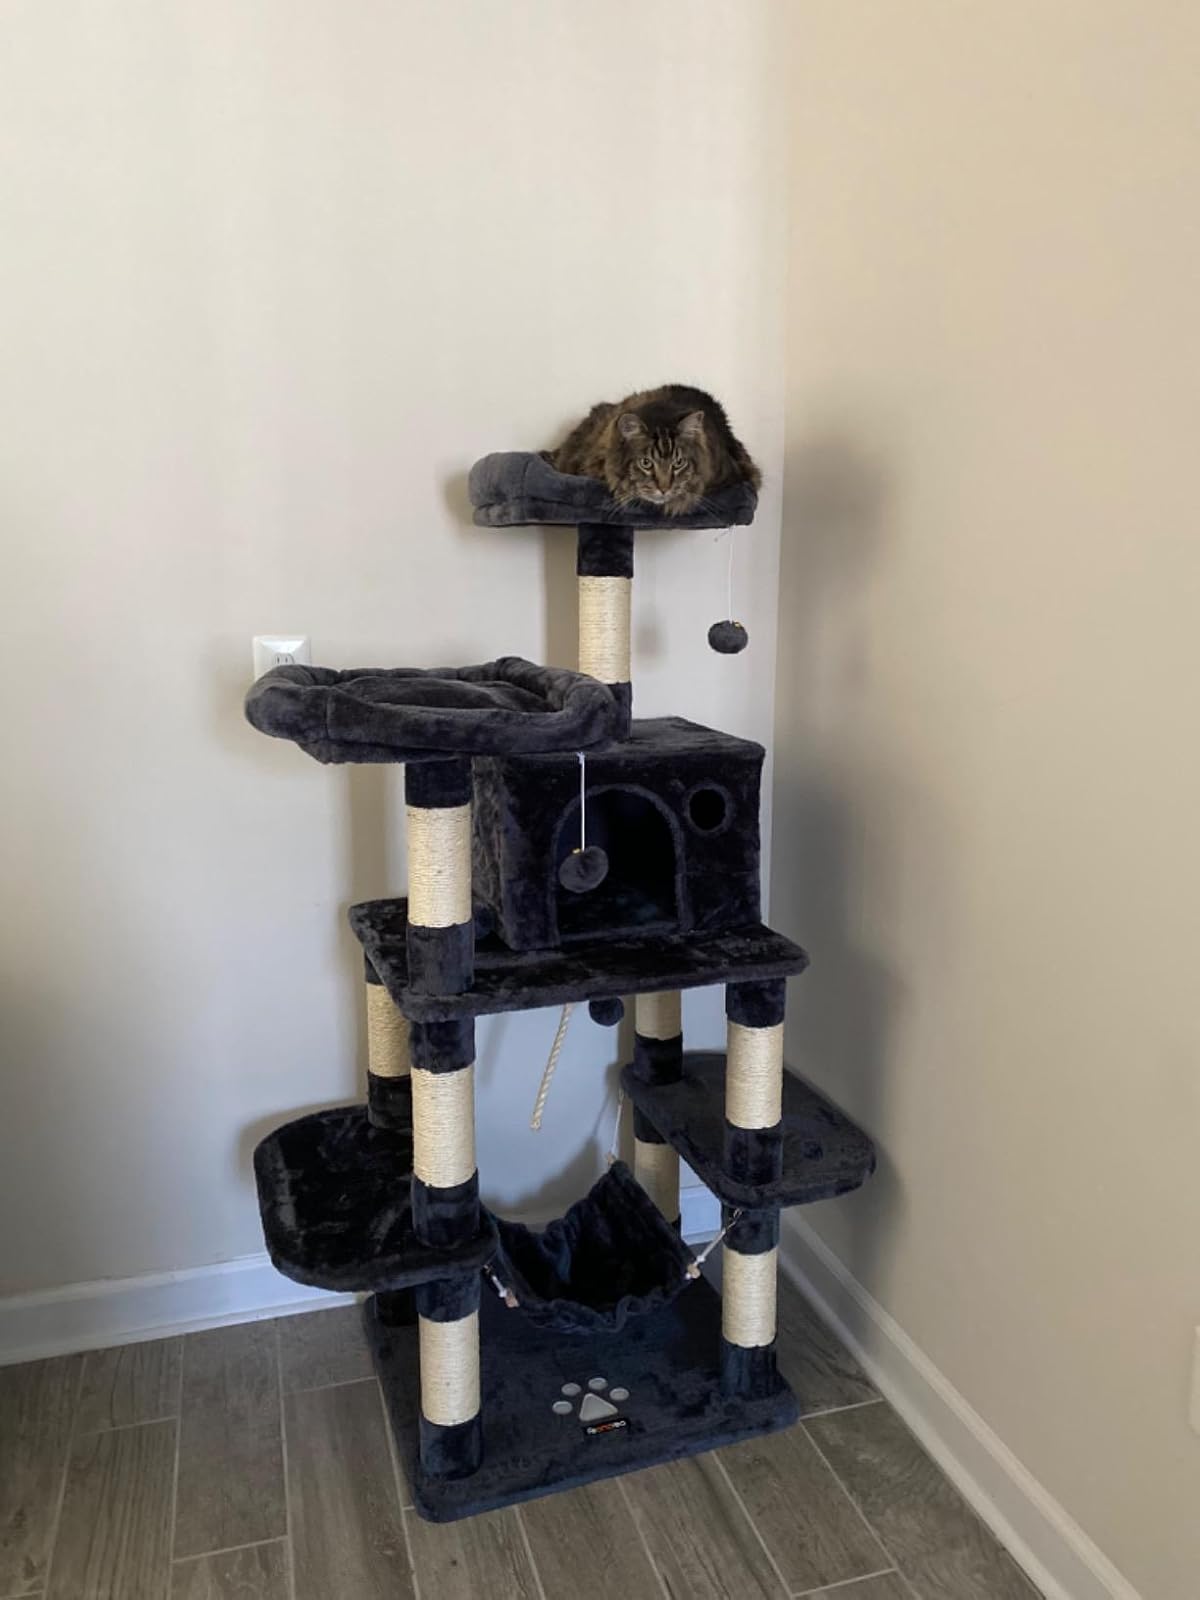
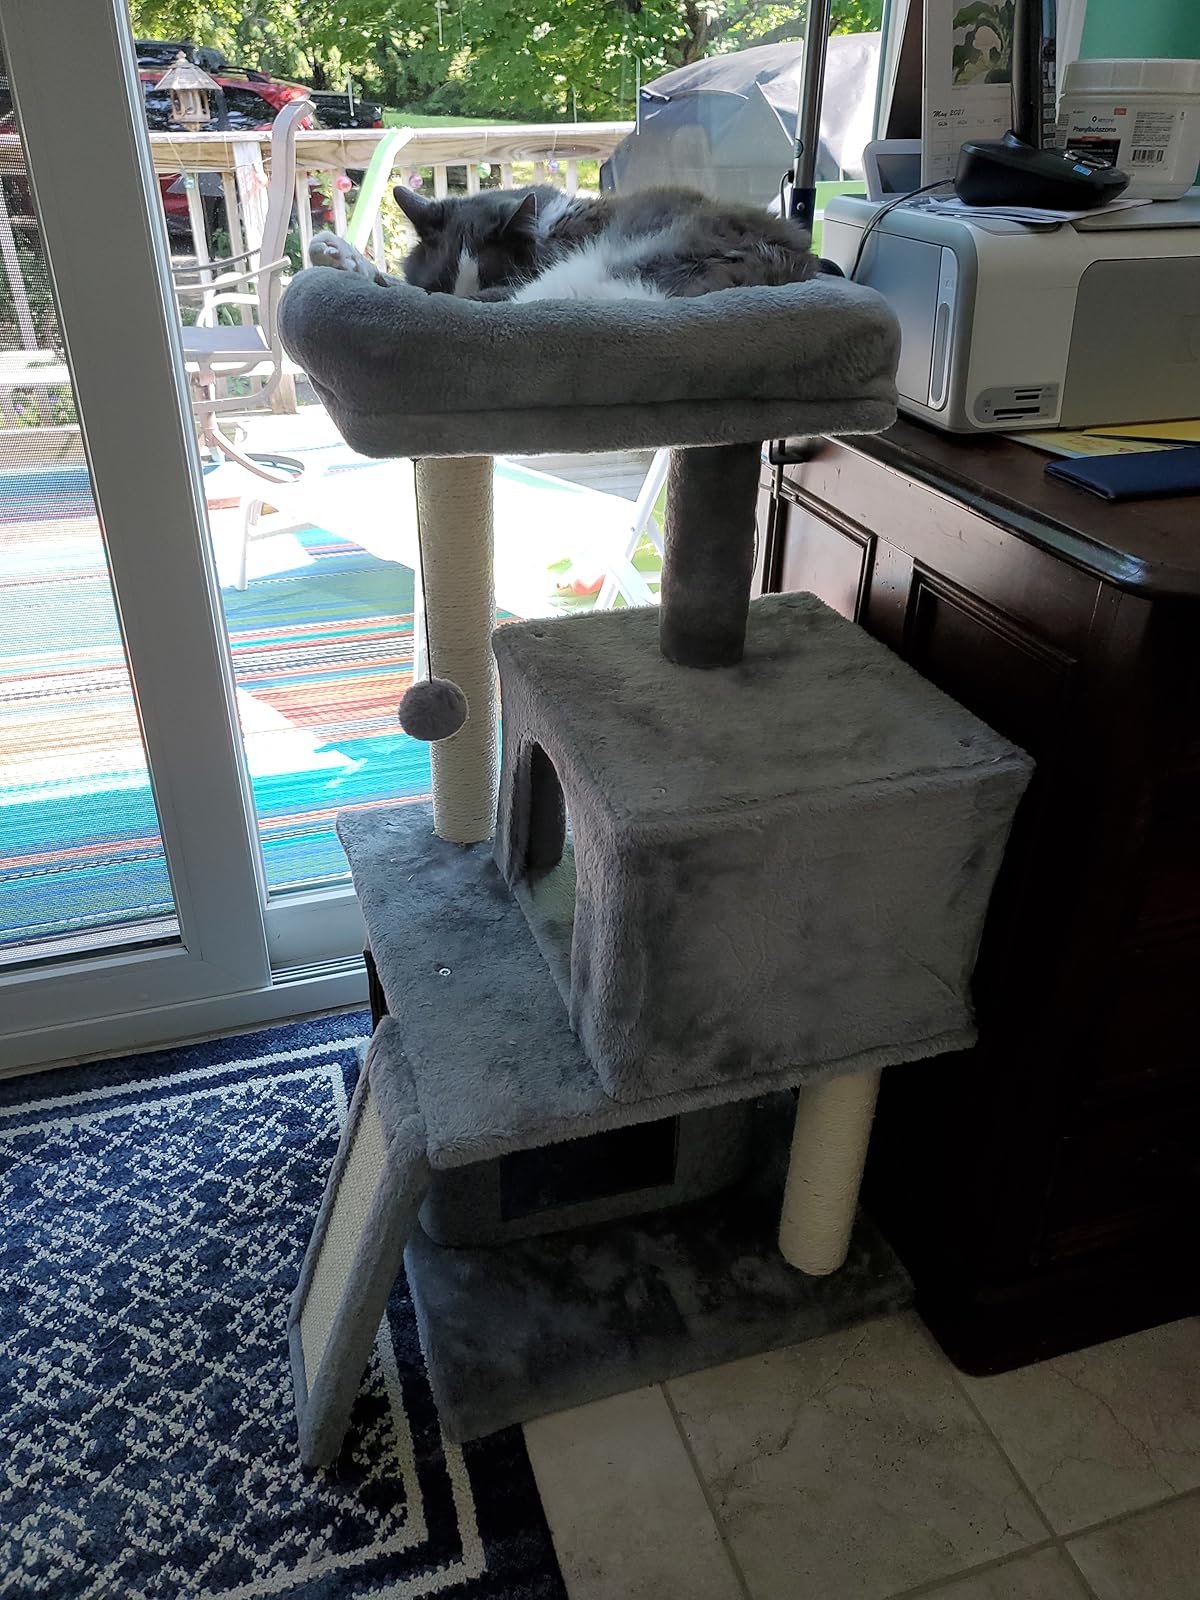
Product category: items_cat tree
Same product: no